Igor Shesterkin

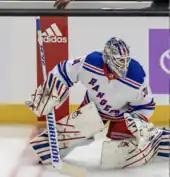
Shesterkin during warmups in November 2022.

The Rangers advanced to the Eastern Conference Final for the first time since 2015, facing the two-time consecutive and defending Stanley Cup champion Tampa Bay Lightning. The contest with the Lightning was widely framed as a competition between Shesterkin and Lightning goaltender Andrei Vasilevskiy, the previous year's Conn Smythe Trophy winner for playoff MVP. Vasilevsky was considered by many, including Shesterkin himself, to be the best goaltender in the world. The Rangers ultimately lost to the Lightning in six games, while Shesterkin recorded a .929 save percentage over the course of the playoffs. Shesterkin was named a First Team All-Star after the end of the playoffs.